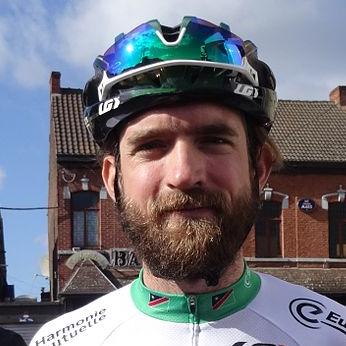
Age: 31